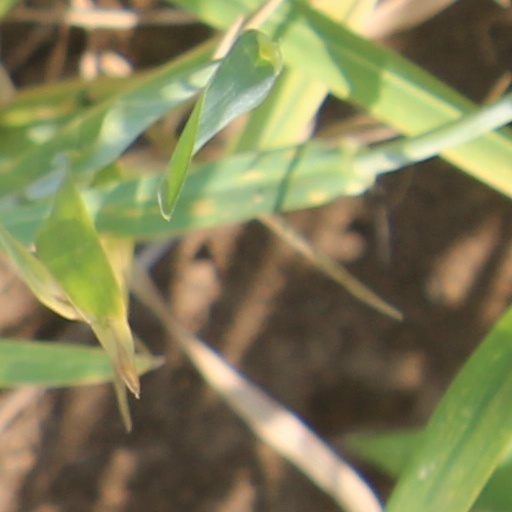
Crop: wheat